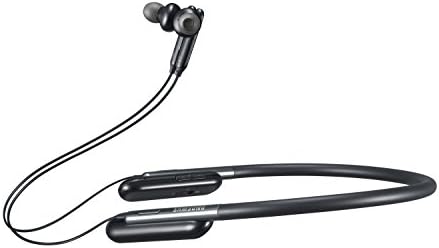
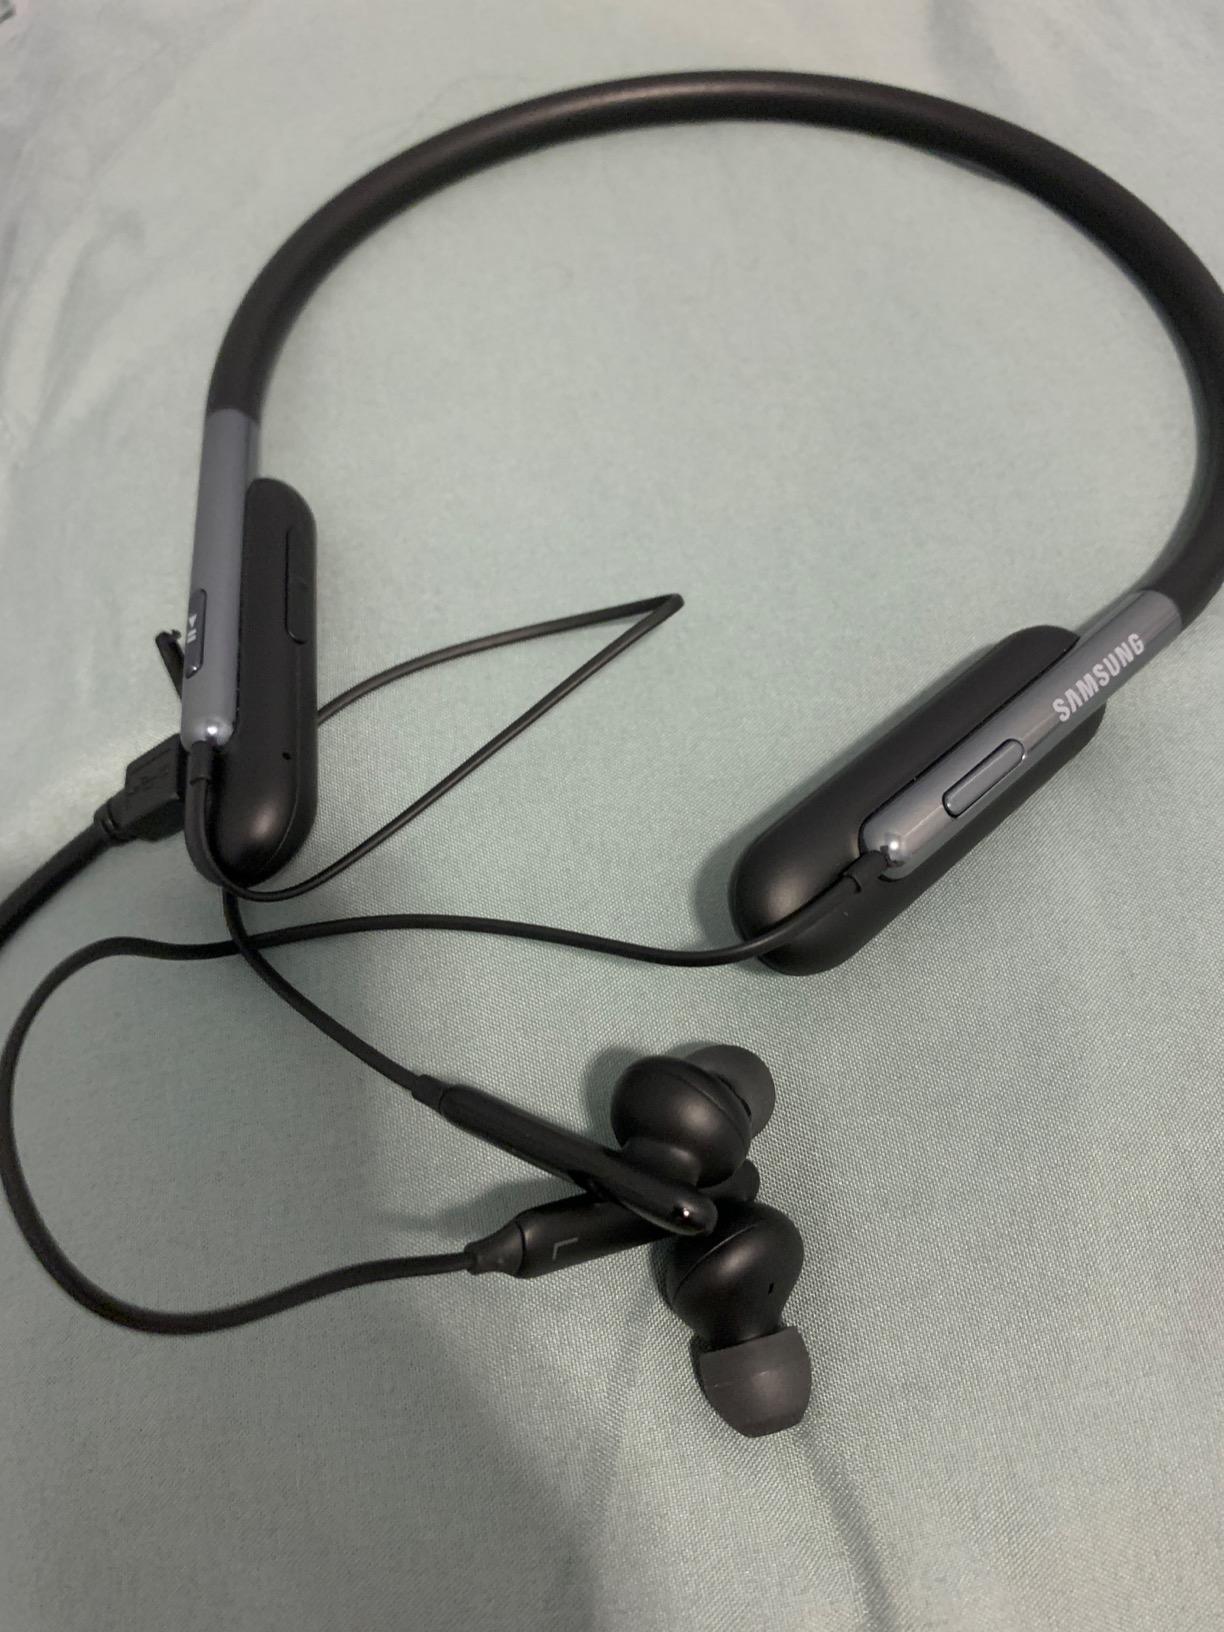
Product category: headphones
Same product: yes